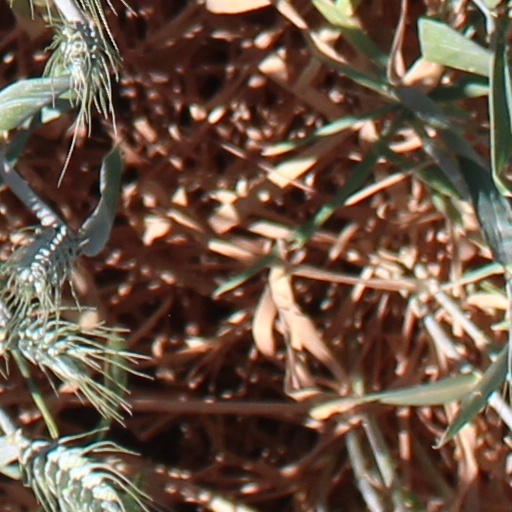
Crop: wheat